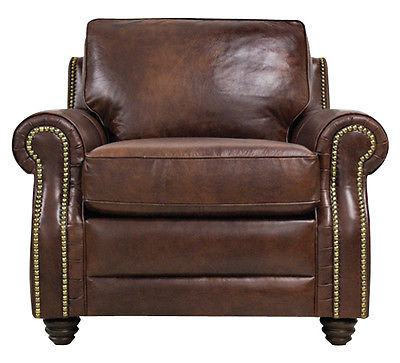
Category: sofa